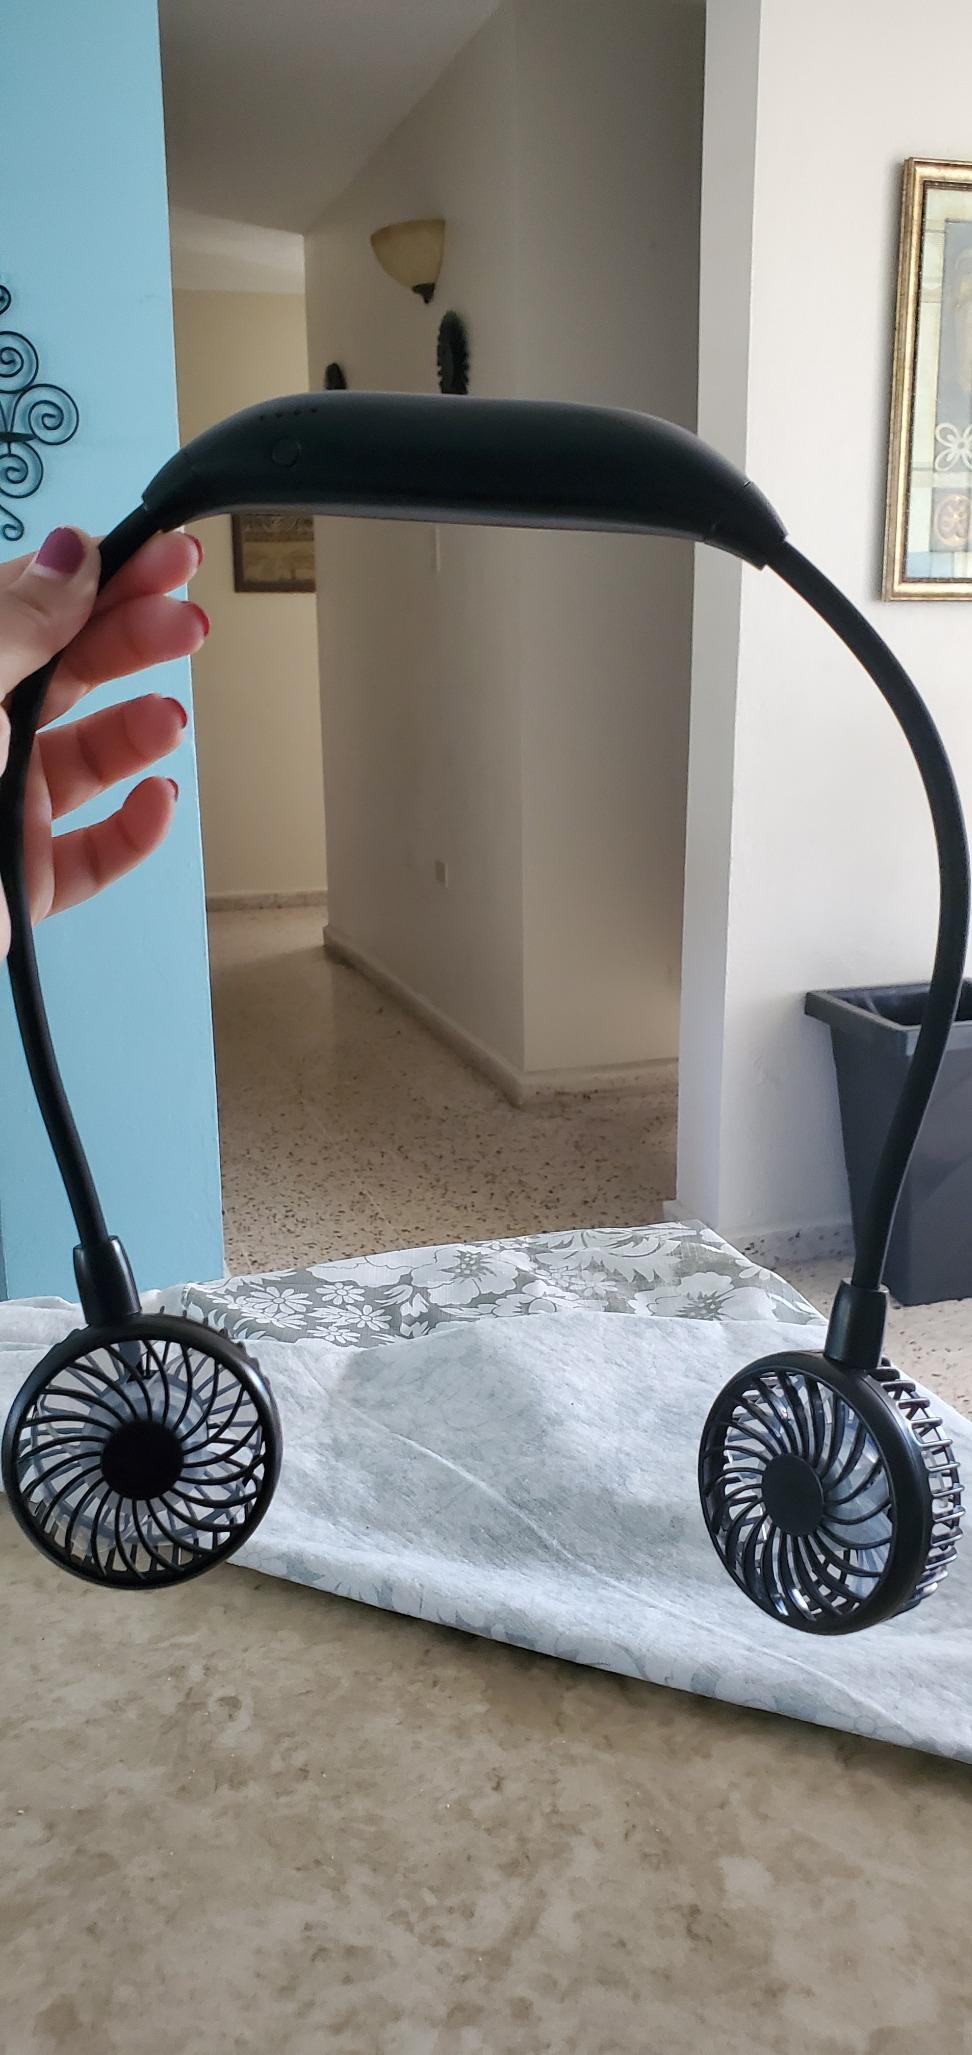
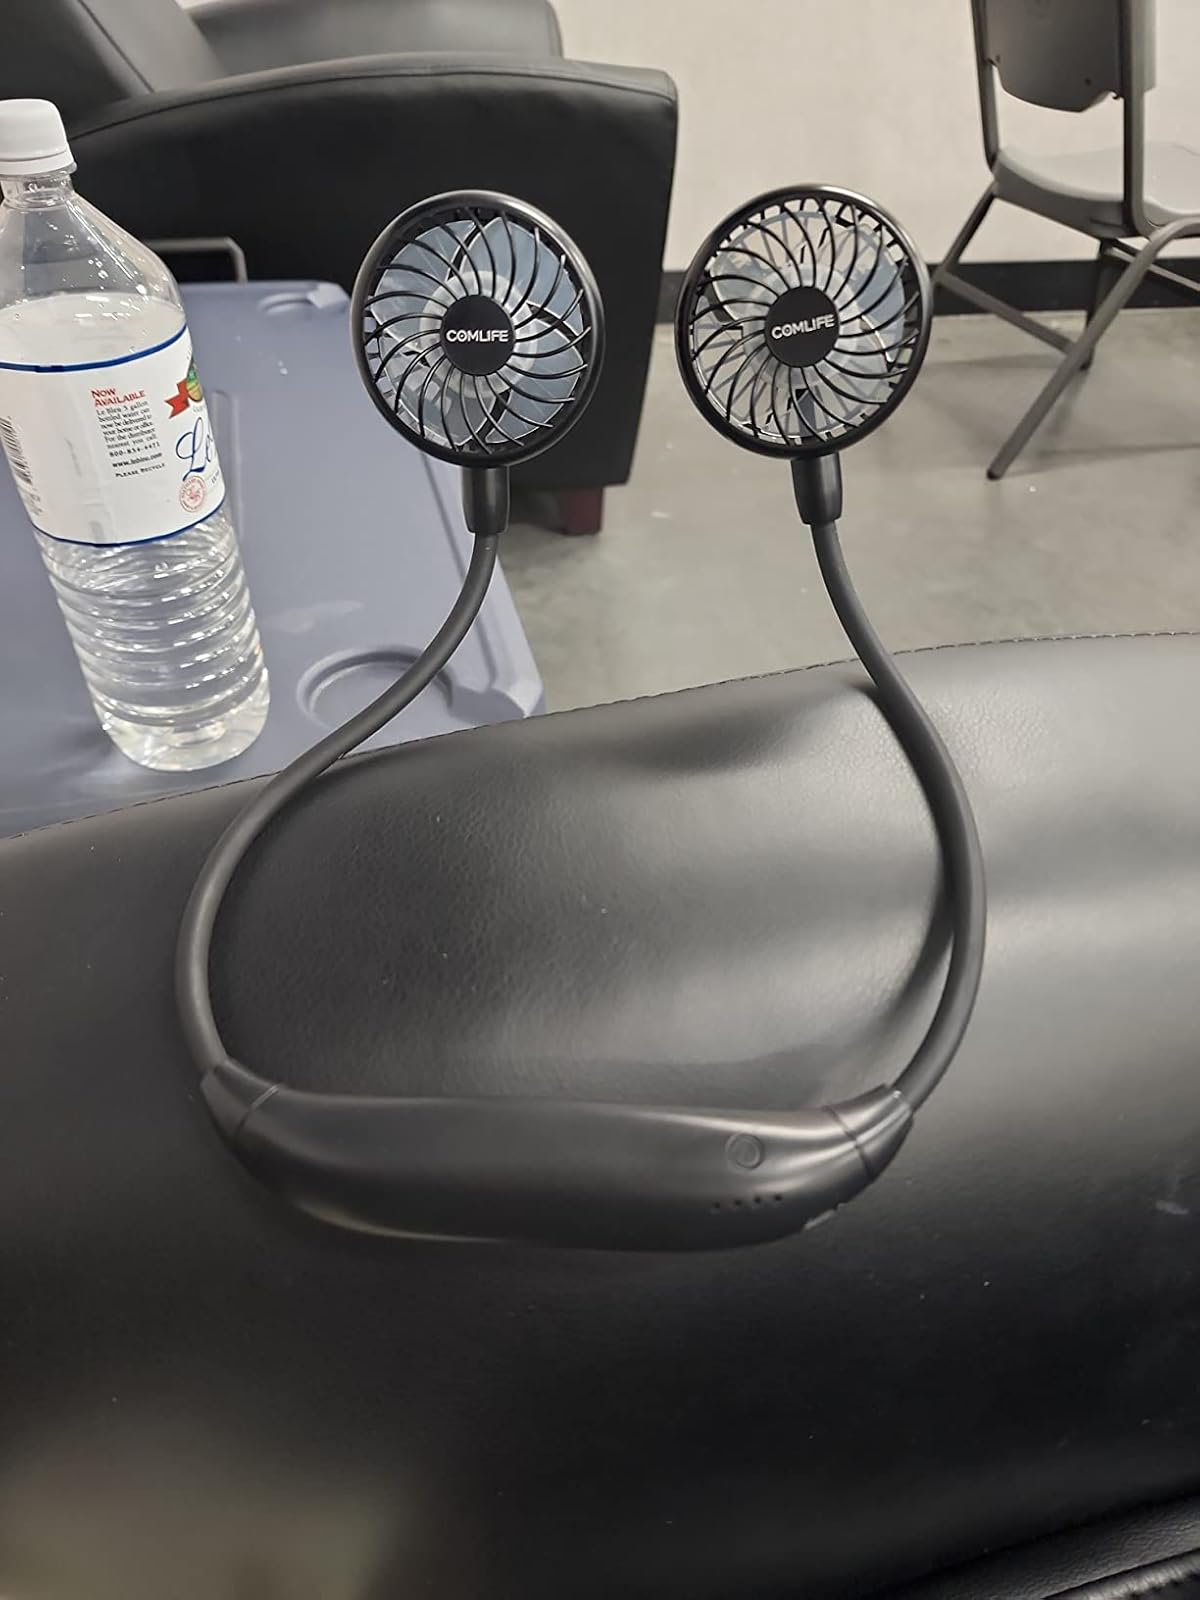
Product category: fan
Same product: yes